Robin Wall Kimmerer

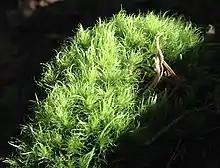
Rainforest moss

From Wisconsin, Kimmerer moved to Kentucky, where she briefly taught at Transylvania University in Lexington, before moving to Danville, Kentucky, where she taught biology, botany, and ecology at Centre College. Kimmerer received tenure at Centre College. In 1993, Kimmerer returned home to upstate New York and her alma mater, ESF, where she currently teaches.